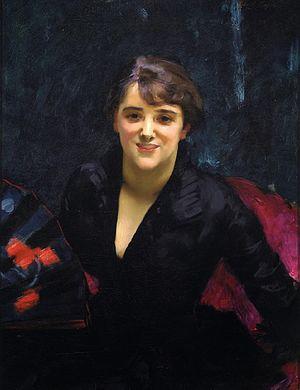
Cet article établit une liste de tableaux de John Singer Sargent, peintre américain né le 12 janvier 1856 à Florence et mort le 14 avril 1925 à Londres. Au long de sa carrière, Sargent a vécu essentiellement en Europe, où il a réalisé environ 900 peintures à l'huile et plus de 2 000 aquarelles, ainsi que de nombreux dessins au crayon et au fusain. La plupart de ses huiles sur toile sont des portraits.